Peretz Naftali

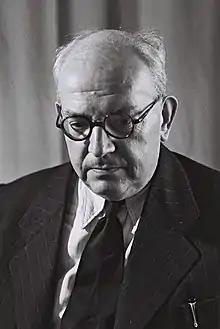
Naftali in 1951

Peretz Naftali (19 March 1888 – 30 April 1961) was a Zionist activist and Israeli politician who served in several ministerial portfolios in the 1950s.